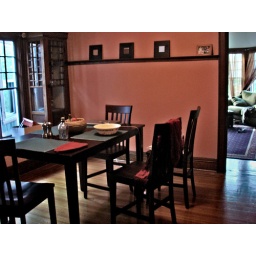
it took us over four months to finally stop eating off the ottoman and buy a table